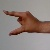
The image shows a hand gesture representing the letter 'Z' in Indian Sign Language.